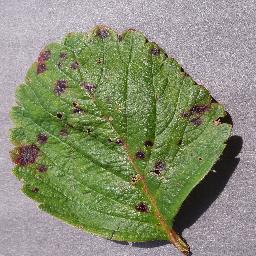
Label: Strawberry___Leaf_scorch